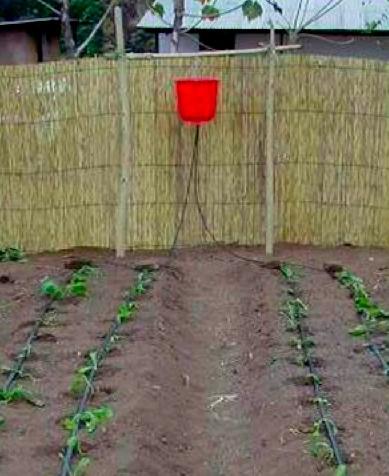
Shamba dogo la bustani lenye mimea michanga,linatumia mfumo wa umwagiliaji maji wa matone.Kuna ndoo nyekundu ambayo iko juu ya mti au juu ya stendi.